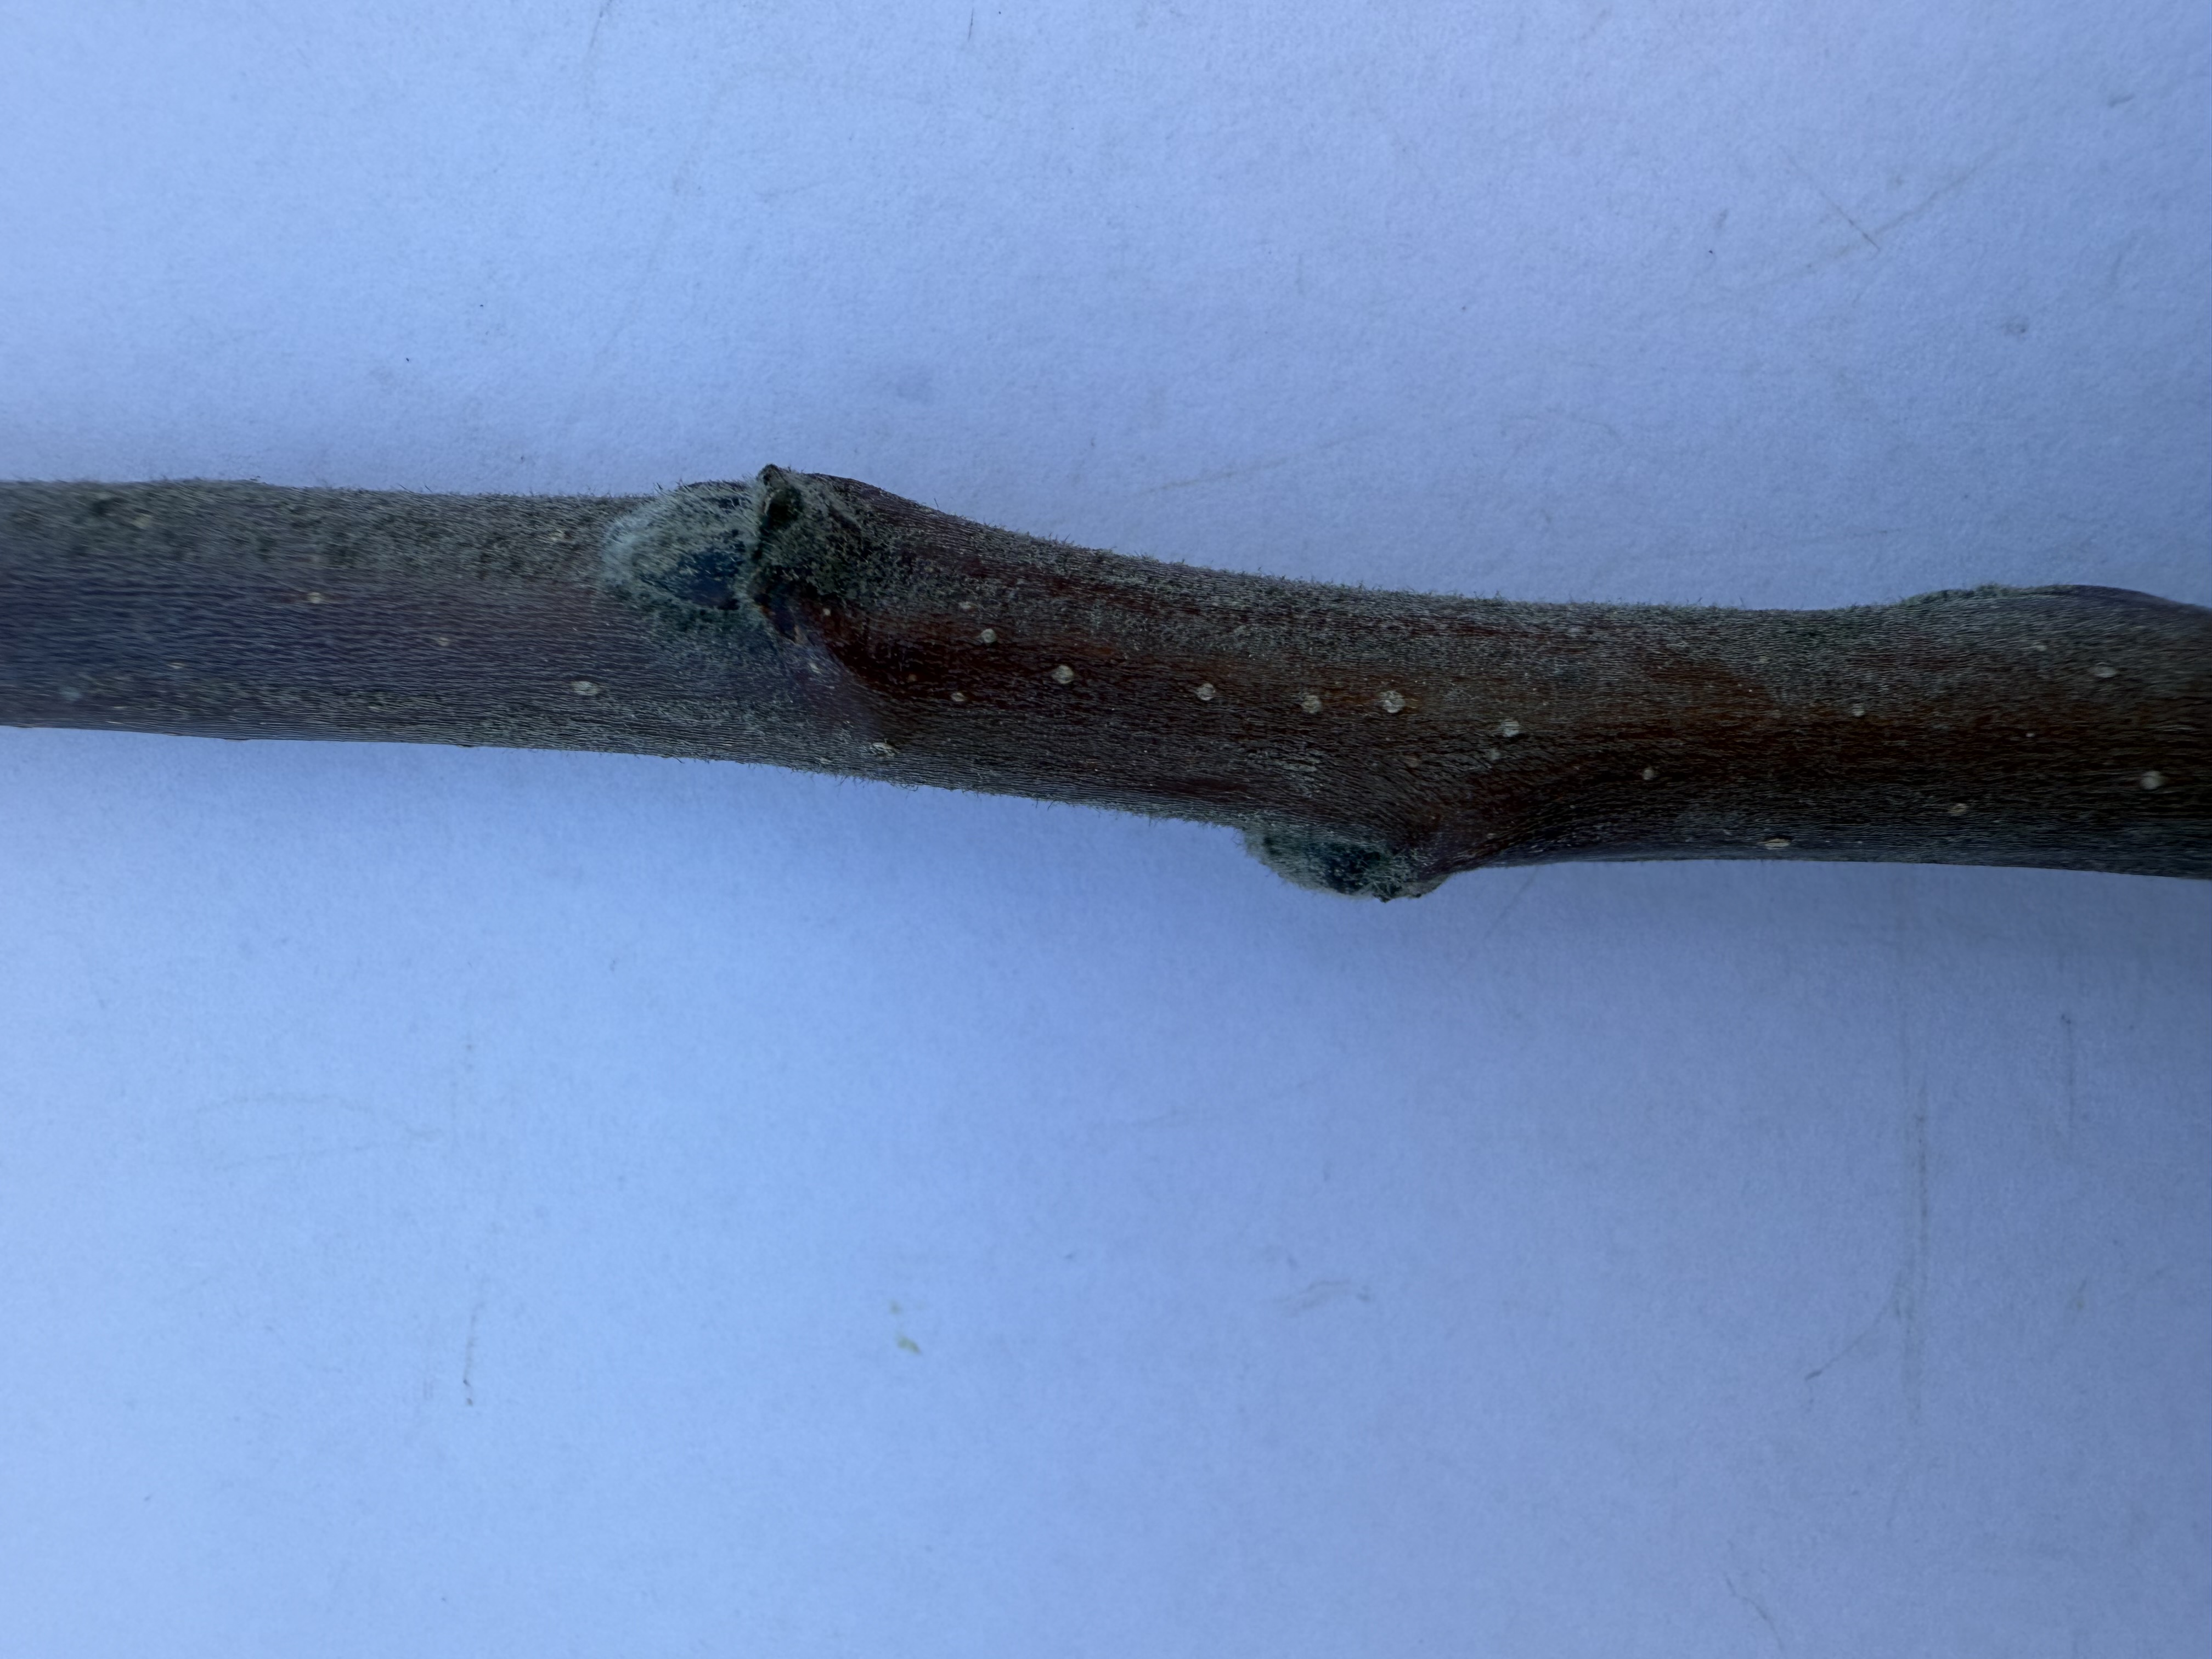
Variety: Amasya Apple